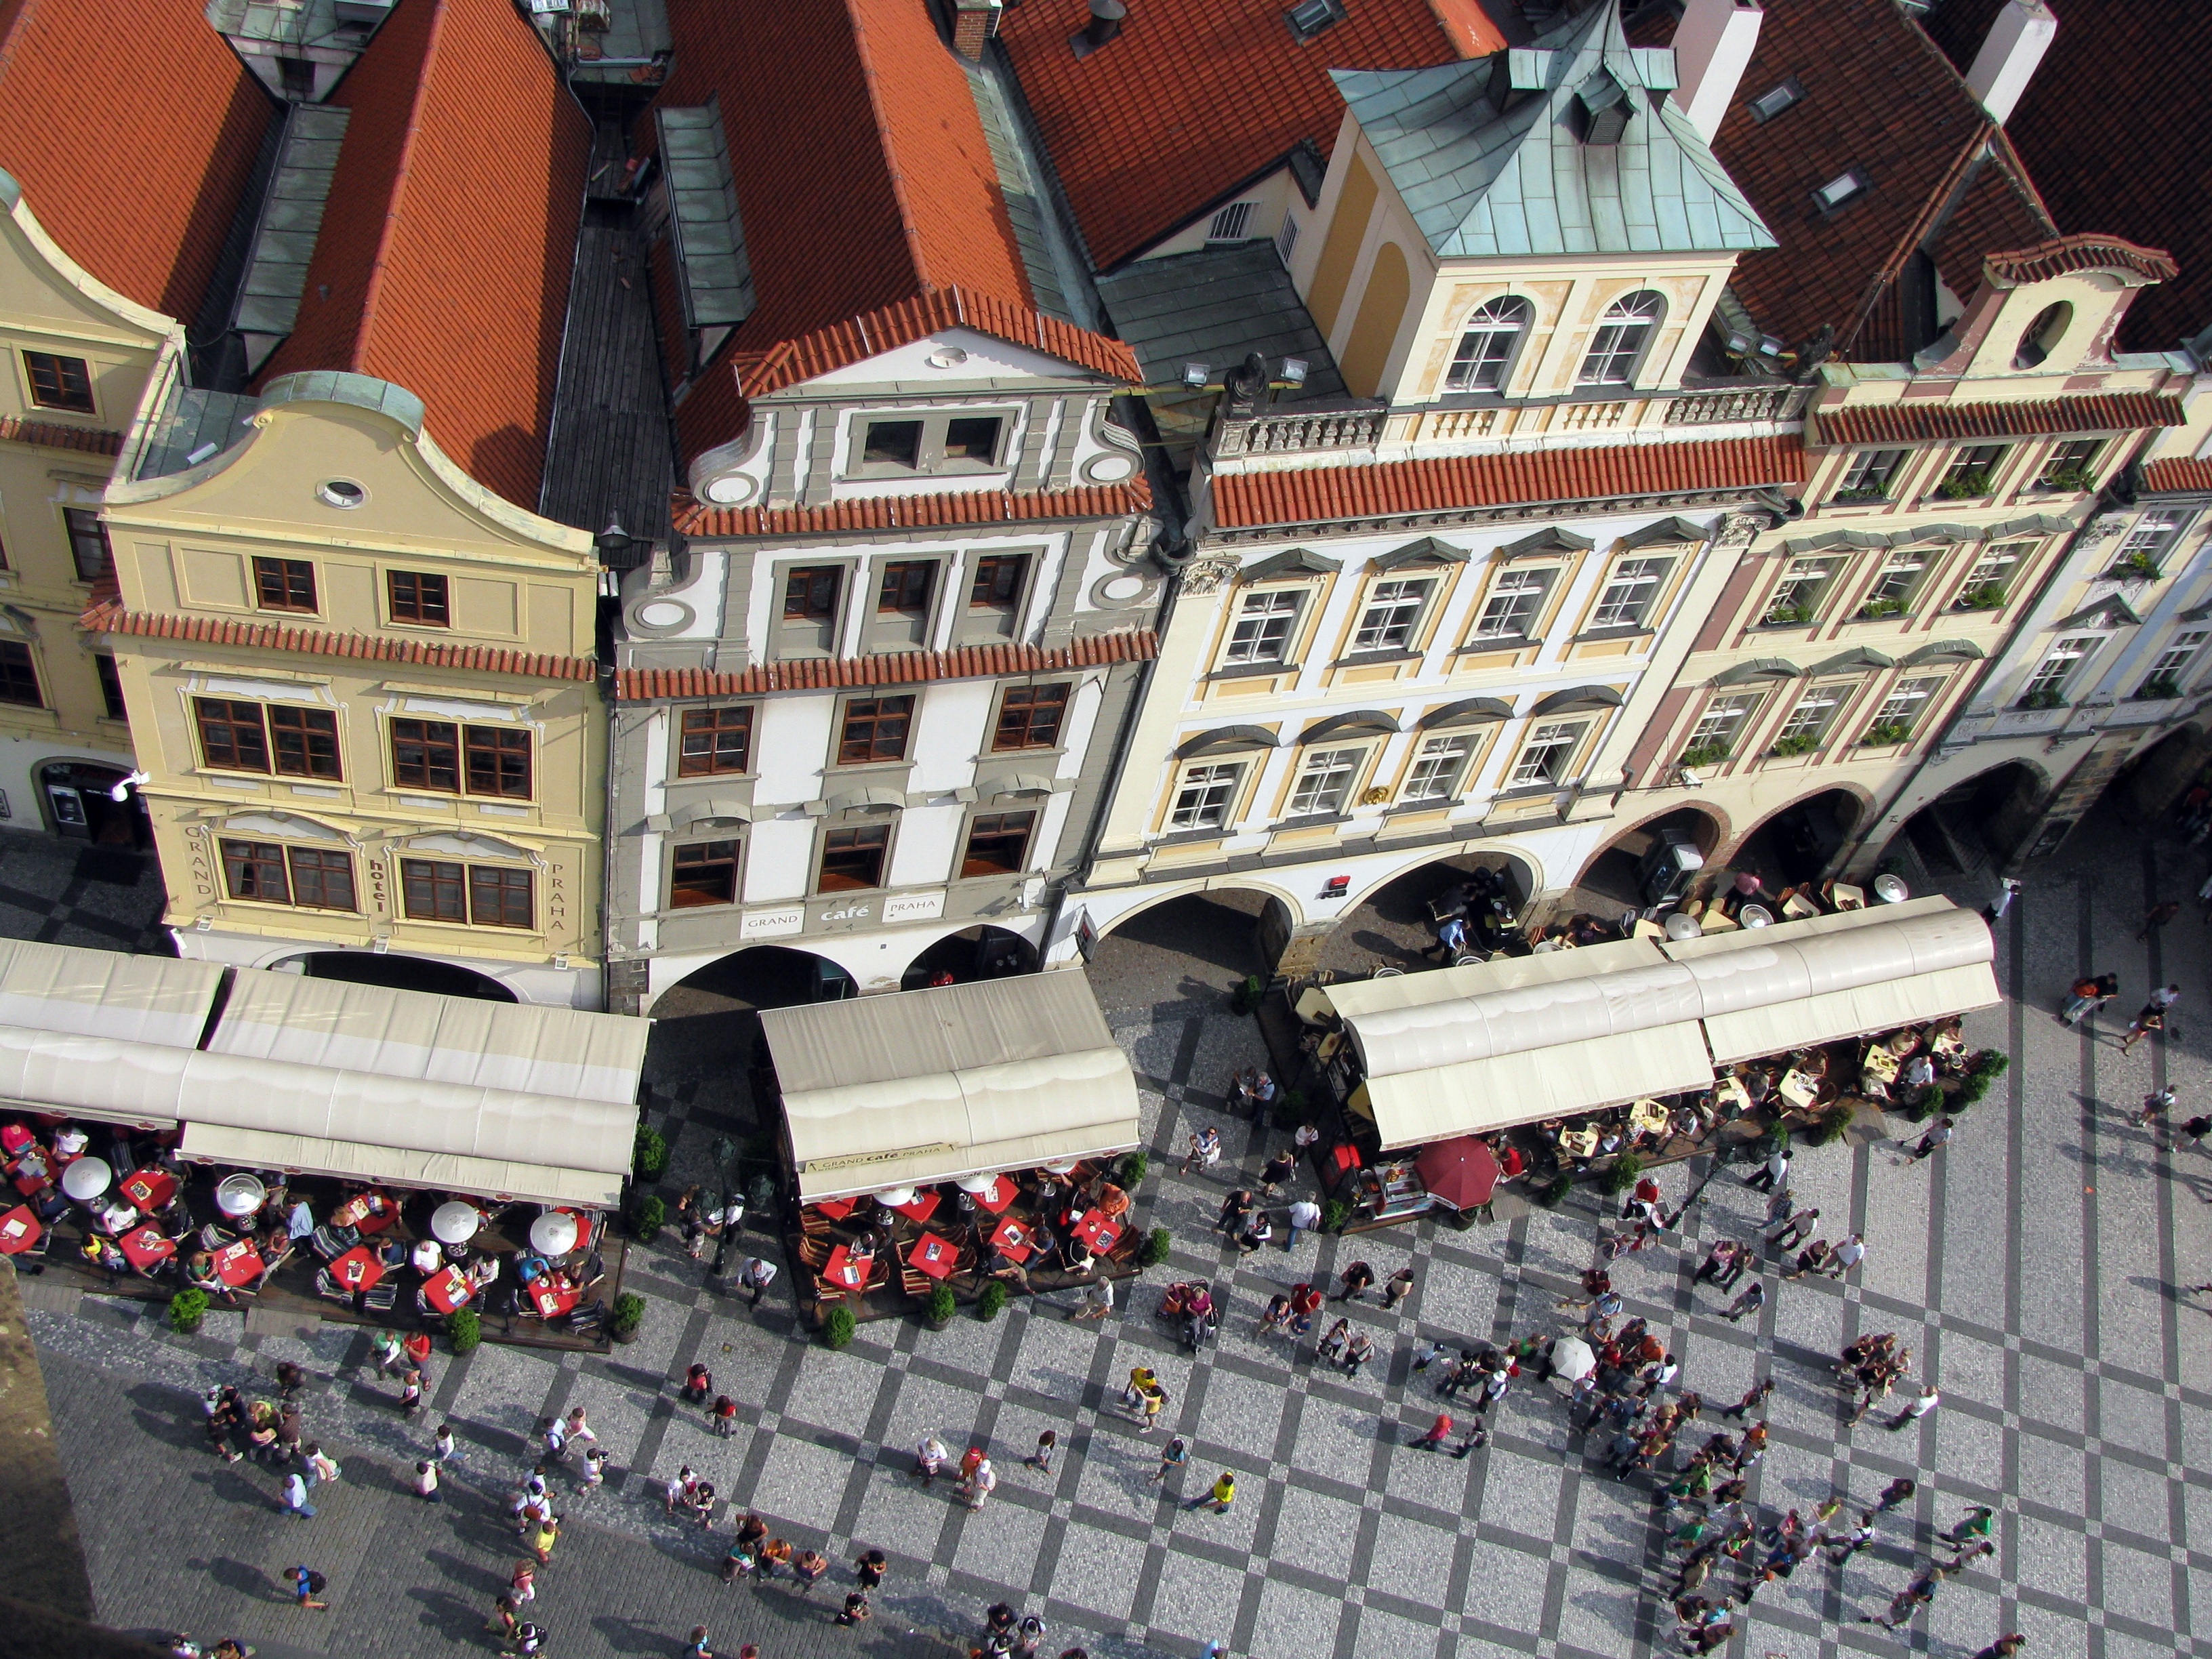
building, city, toy, metropolis